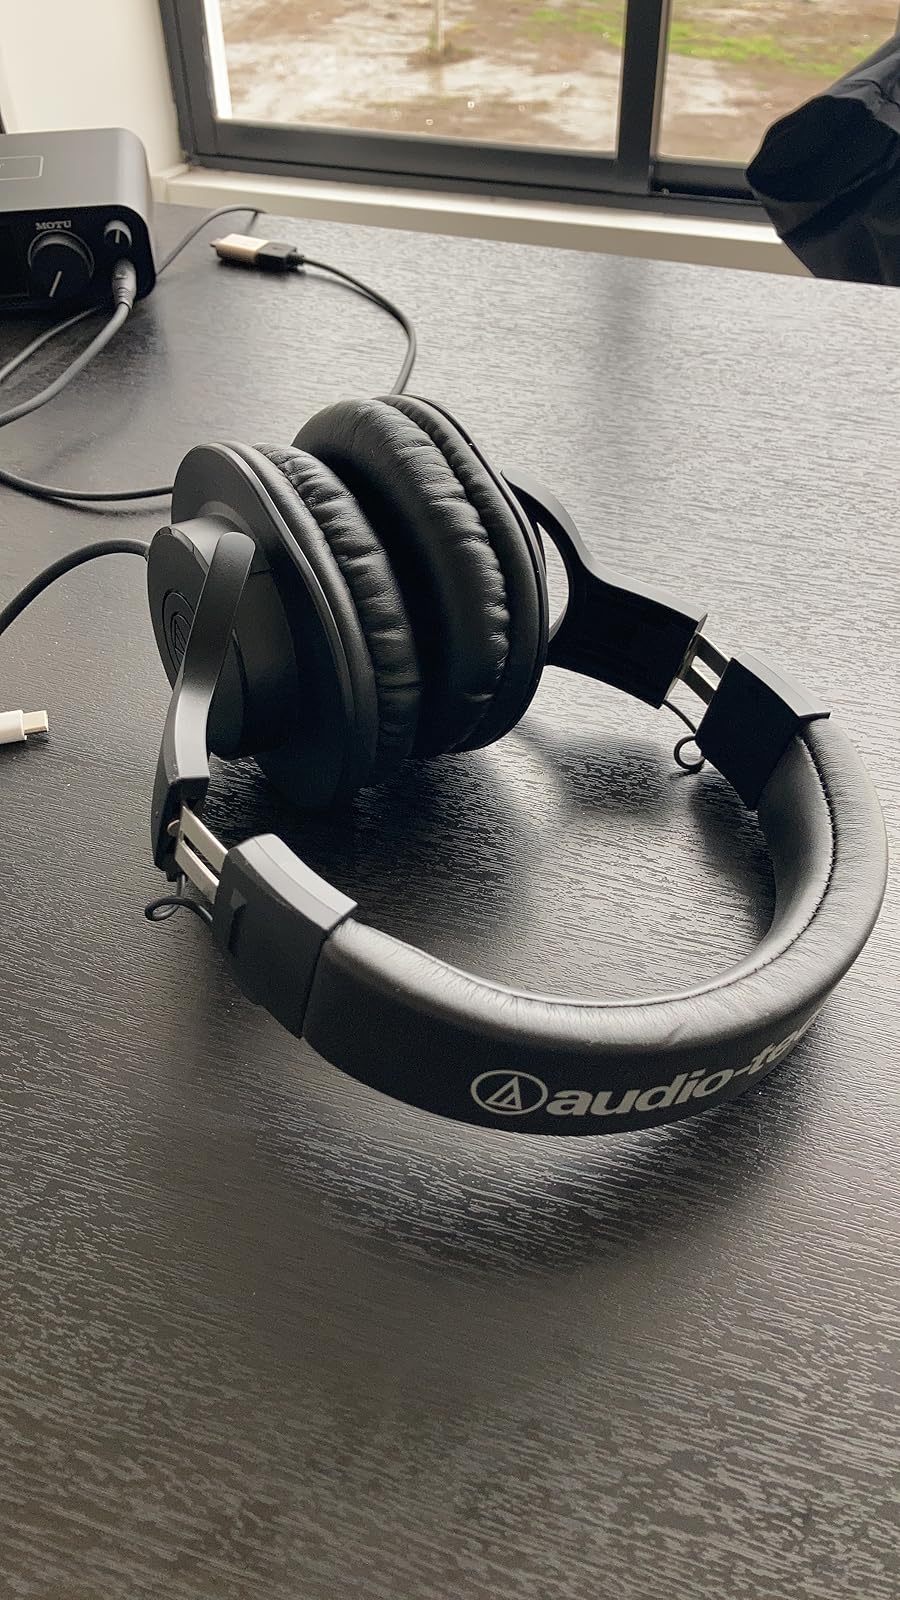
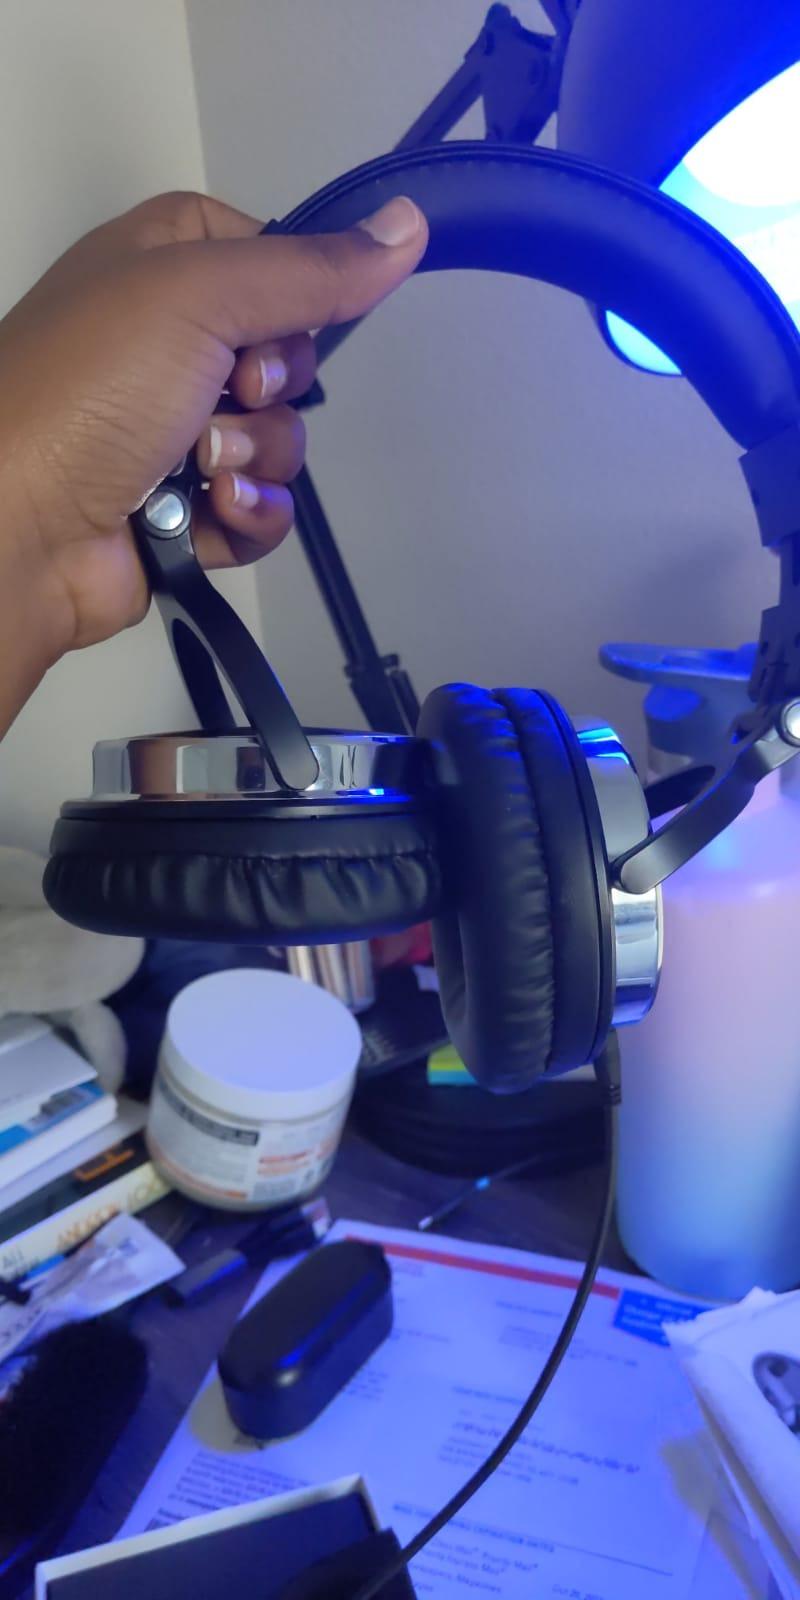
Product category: headphones
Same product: no